32nd government of Turkey

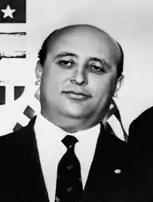
Süleyman Demirel, 1962

The 32nd government of Turkey (6 March 1970 – 26 March 1971) was a significant administration in Turkish history. It is also referred as "the third Demirel government".